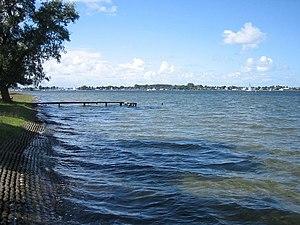
Cet article recense les zones humides des Pays-Bas concernées par la convention de Ramsar.
Le Veerse Meer est situé dans la province de Zélande aux Pays-Bas entre l'île de Beveland-du-Nord du côté nord et les îles de Walcheren et de Beveland-du-Sud du côté sud.